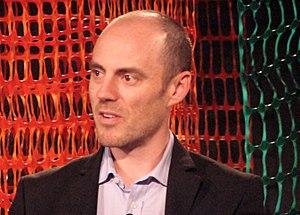
Keith Lowe, né en 1970, est un historien britannique.